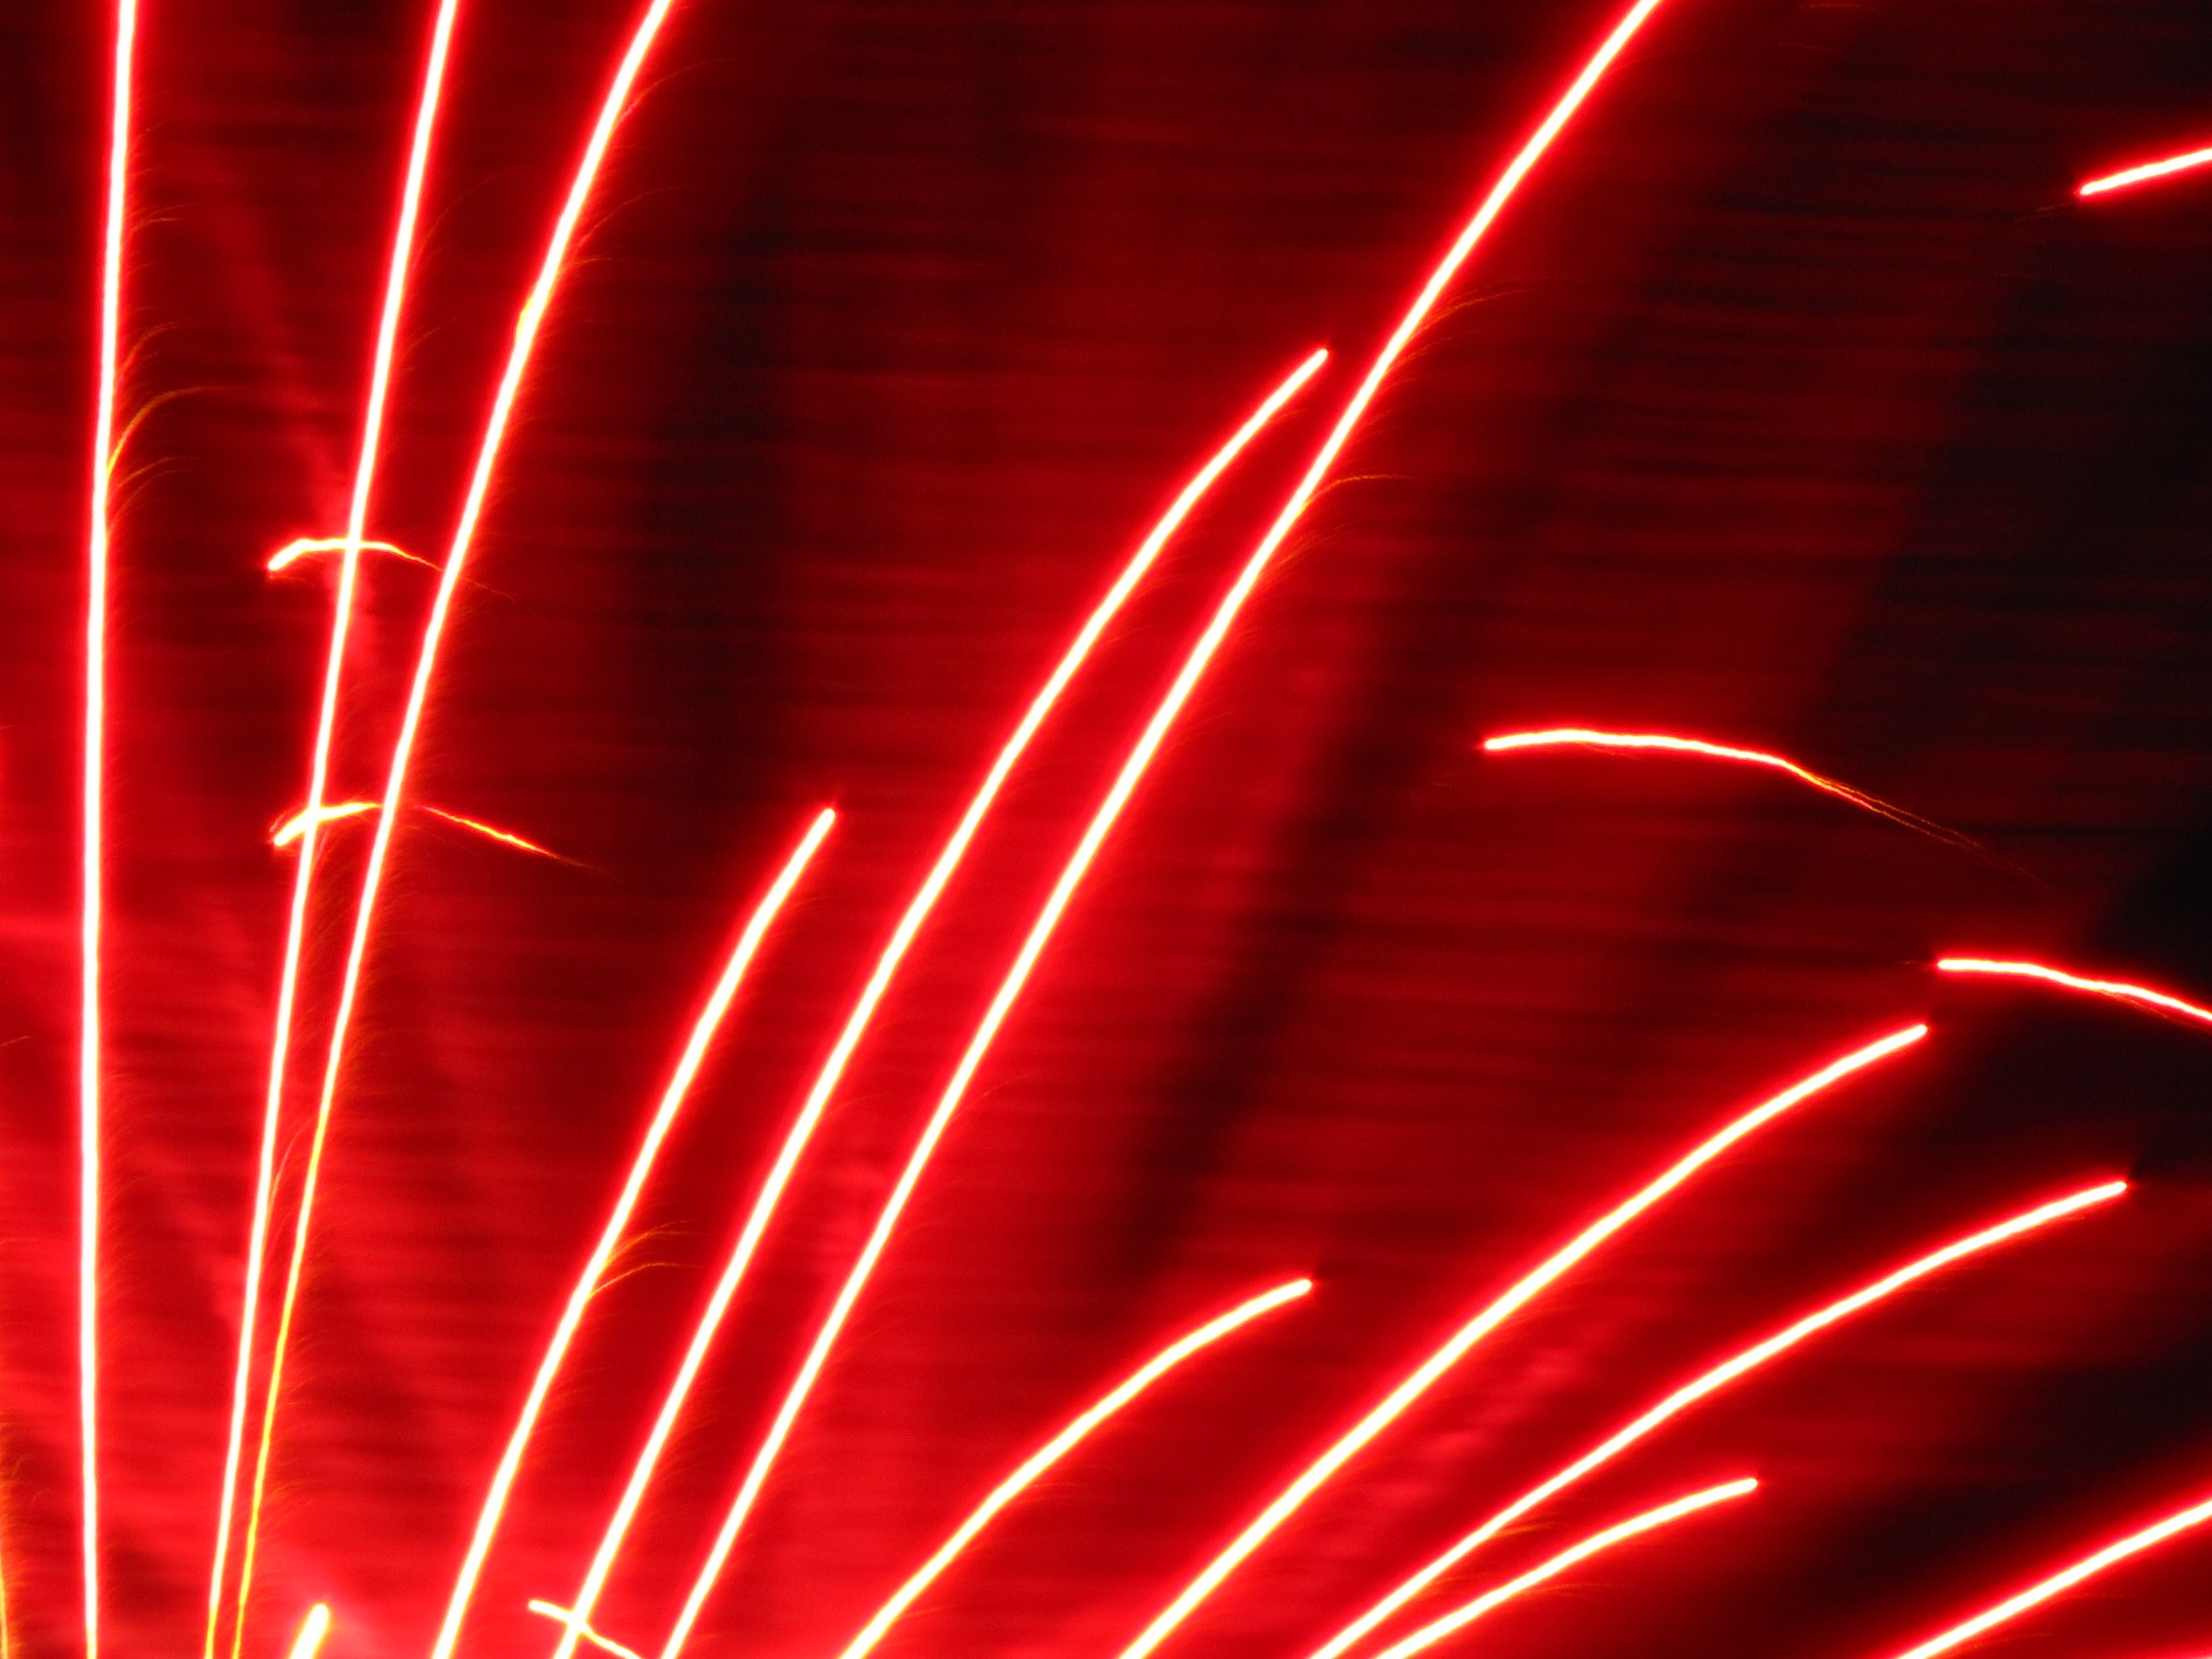
light, night, line, red, color, colorful, fireworks, artifice, fair, feast, new year's eve, fires, outdoor recreation